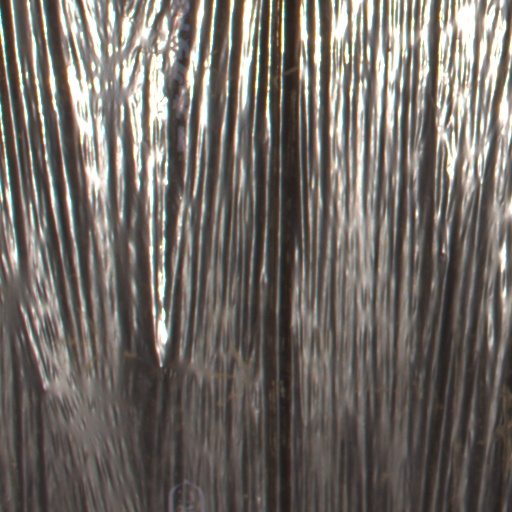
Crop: Jerusalem artichoke